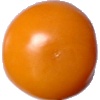
Label: yellow_tomato